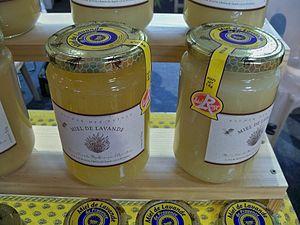
Miel de lavande Label Rouge au marché de Pertuis
Le marché de Pertuis avec ses cinq siècles d'existence, est l'un des plus anciens et des plus animés marchés de Provence. Depuis sa fondation, au XVᵉ siècle, il se déroule toute l'année le vendredi matin, et attire en saison estivale tous les touristes de cette partie du Luberon et de la vallée de la Durance où se réunissent trois départements Vaucluse, Alpes-de-Haute-Provence et Bouches-du-Rhône.
Le plateau d'Albion est situé à cheval sur les trois départements du Vaucluse, de la Drôme et des Alpes-de-Haute-Provence. Il se subdivise administrativement en sept communes : Sault, Ferrassières, Aurel, Revest-du-Bion, Saint-Trinit, Saint-Christol, Simiane-la-Rotonde.
Le miel de Provence est protégé par un label rouge associé à une indication géographique protégée tant pour le miel toutes fleurs et que pour le miel de lavande et lavandin.